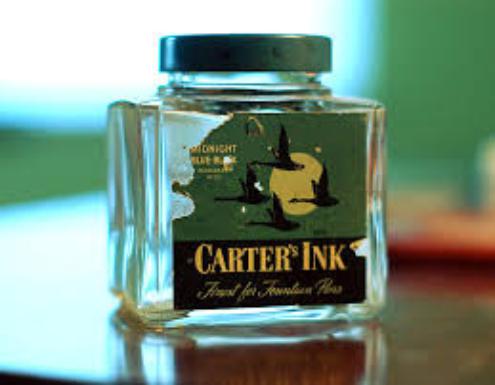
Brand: Carter's Ink
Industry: Necessities